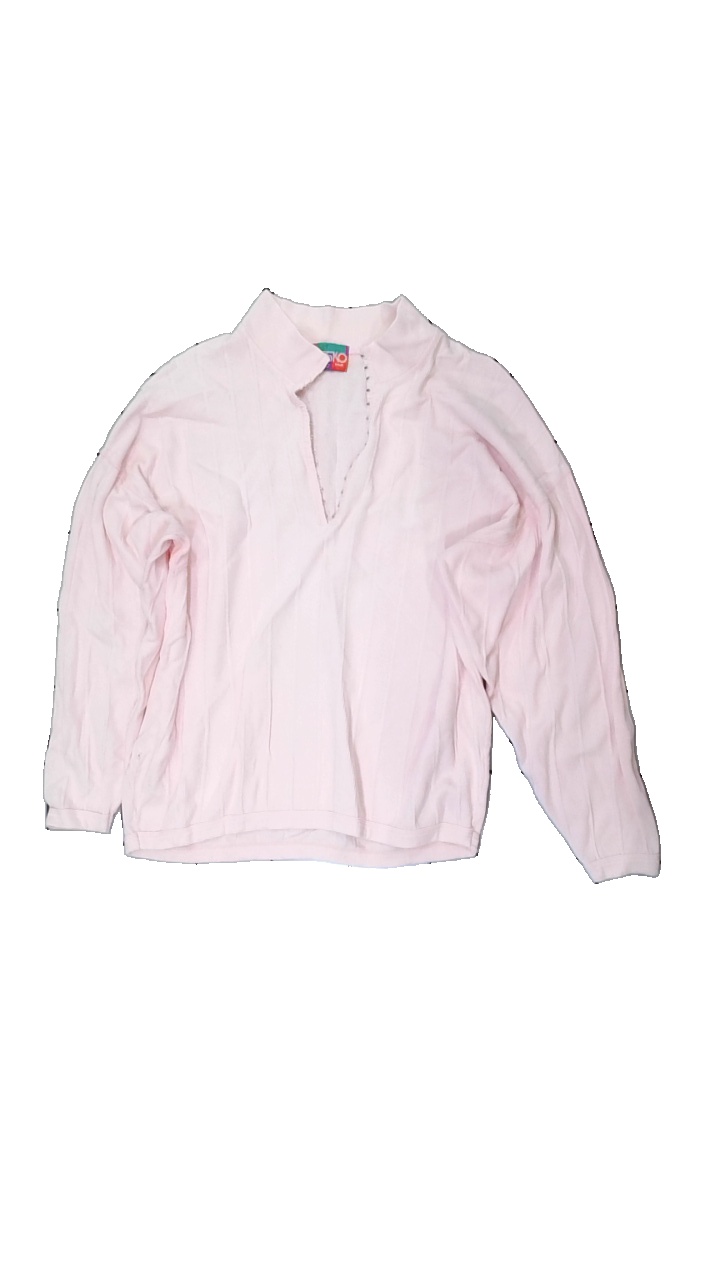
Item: Sweater (Ladies)
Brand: Svesko
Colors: Pink
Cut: Loose
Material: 100% Cotton
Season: All
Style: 80s
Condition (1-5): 3
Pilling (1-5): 5
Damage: hole
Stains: Minor
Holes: Minor
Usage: Reuse
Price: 100-150